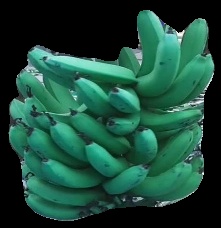
Variety: pachbale
Grade: grade3